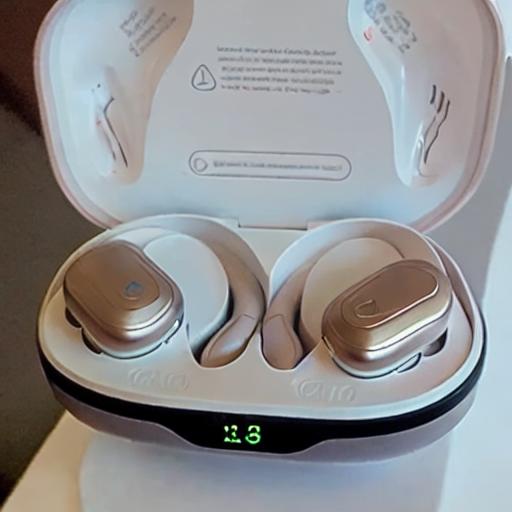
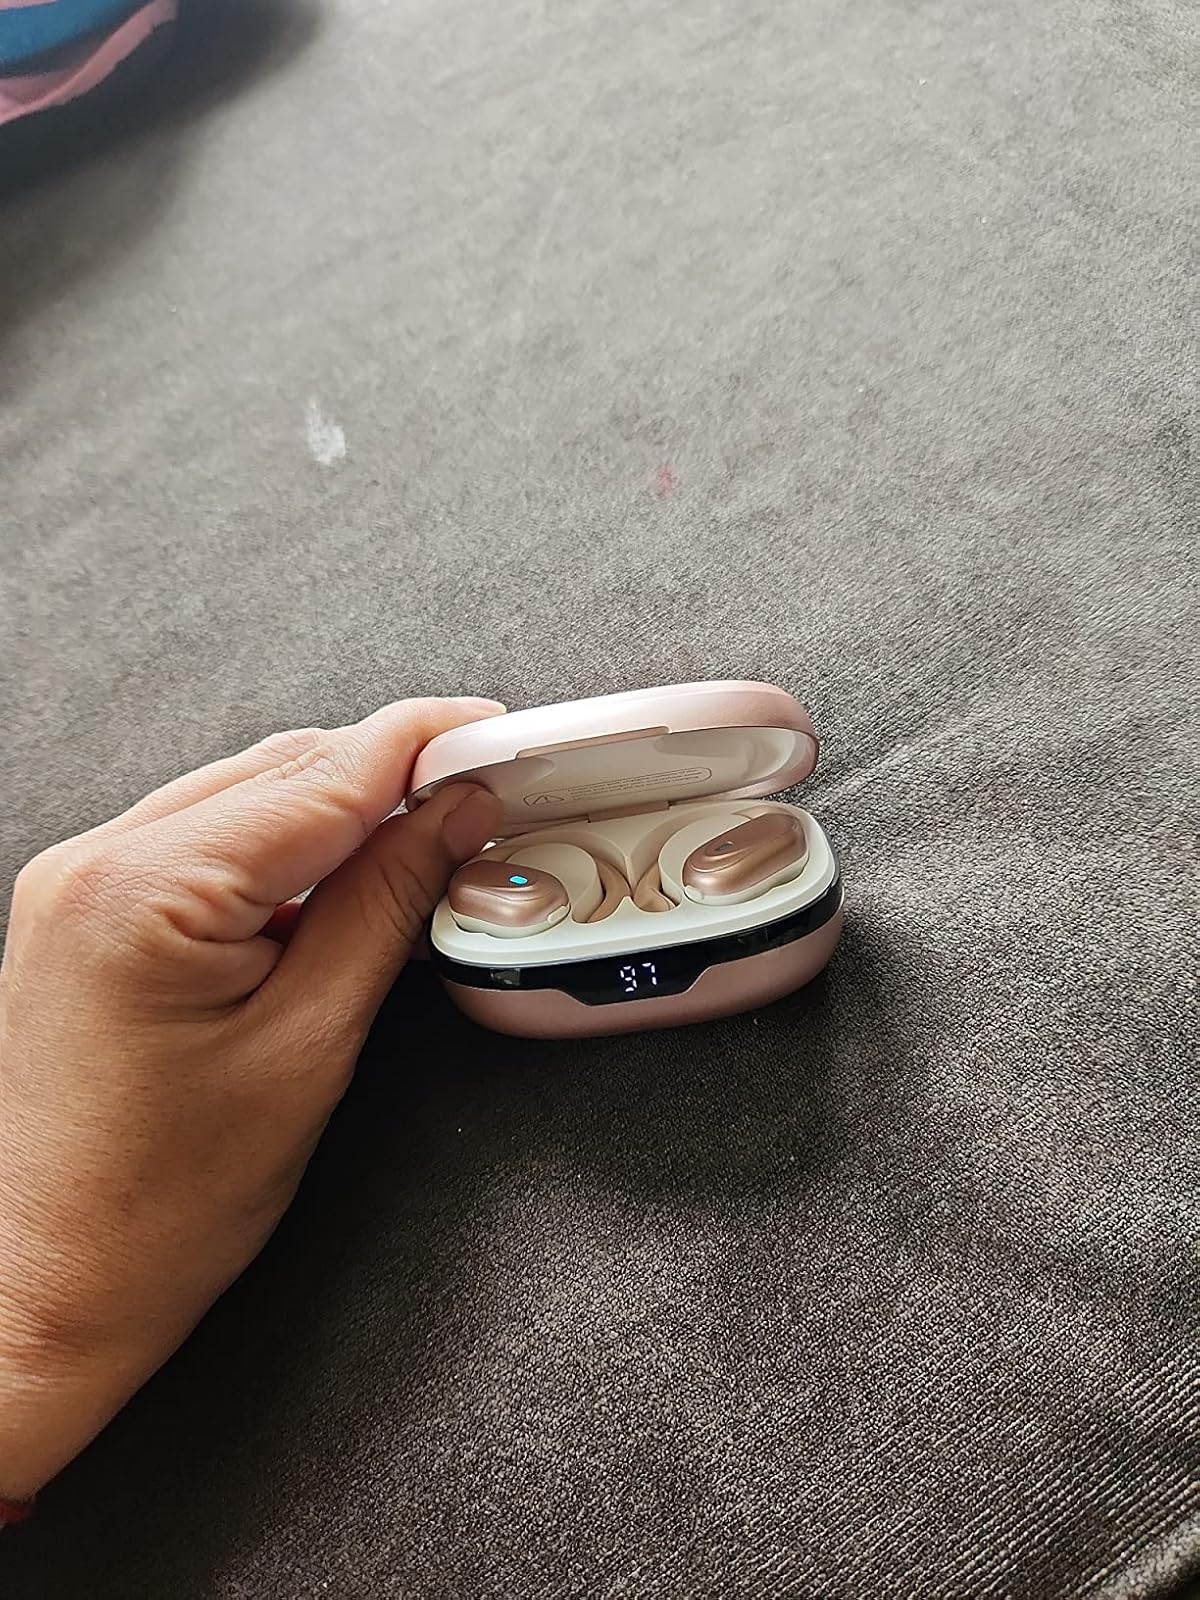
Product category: earbuds
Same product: no